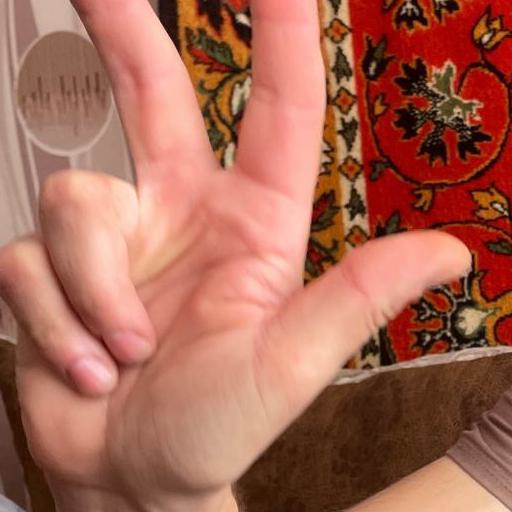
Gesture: three2